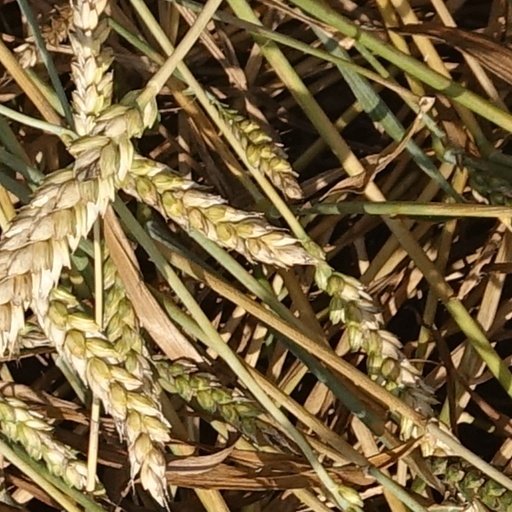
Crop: wheat